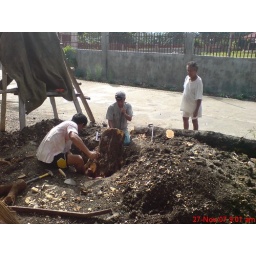
Dad watching sam and t'dong excavating the trunk roots of the ipil-ipil tree in front of the main entrance of the extention house